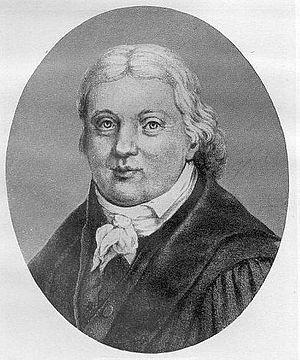
Daniel Albert Wyttenbach fut un philologue suisse.